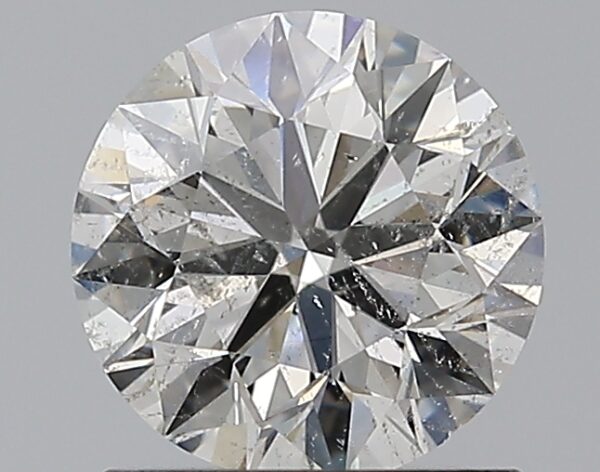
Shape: round
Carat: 1.2
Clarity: SI2
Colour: G
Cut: EX
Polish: EX
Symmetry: EX
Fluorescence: VSL
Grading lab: IGI
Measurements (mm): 6.72 x 6.68 x 4.24